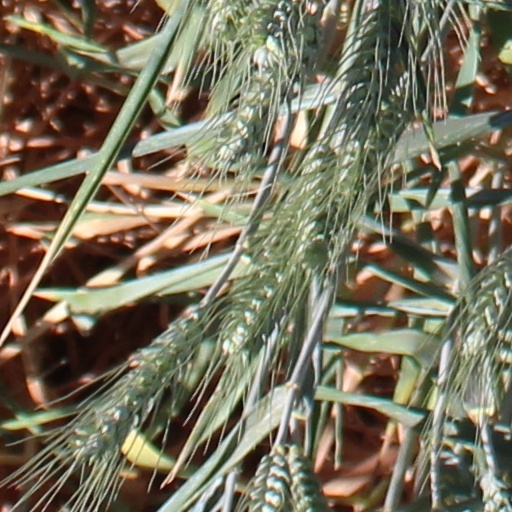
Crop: wheat